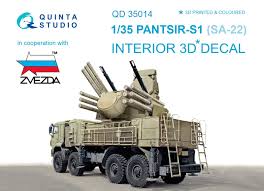
Label: Air Defense